Alice Springs

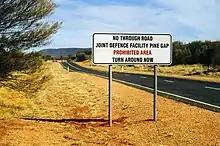
Prohibited Area sign on the road to Pine Gap

It was not until alluvial gold was discovered at Arltunga, east of the present Alice Springs, in 1887 that any significant European settlement occurred. The town's first substantial building was the Stuart Town Gaol in Parson's Street; this was built in 1909, when the town had a European population of fewer than 20 people. Many of the gaol's first prisoners were first-contact Aboriginal men imprisoned for killing cattle. The first aircraft, piloted by Francis Stewart Briggs, landed in 1921. Central Australia's first hospital, Adelaide House, was built in 1926 when the European population of the town was about 40. It was not until 1929, when the train line to Alice was built, that the town's European population began to grow. Aboriginal Centralians outnumbered European Centralians until the mid-1930s. From 1926 to 1931, Alice Springs was the seat of government for the now-defunct Territory of Central Australia. Until 31 August 1933, the town was officially known as Stuart.